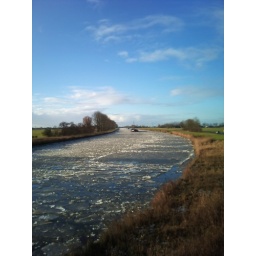
View from the Dorkwerd bridge over the van Starkenborghkanaal which has a covering of large ice sheets.